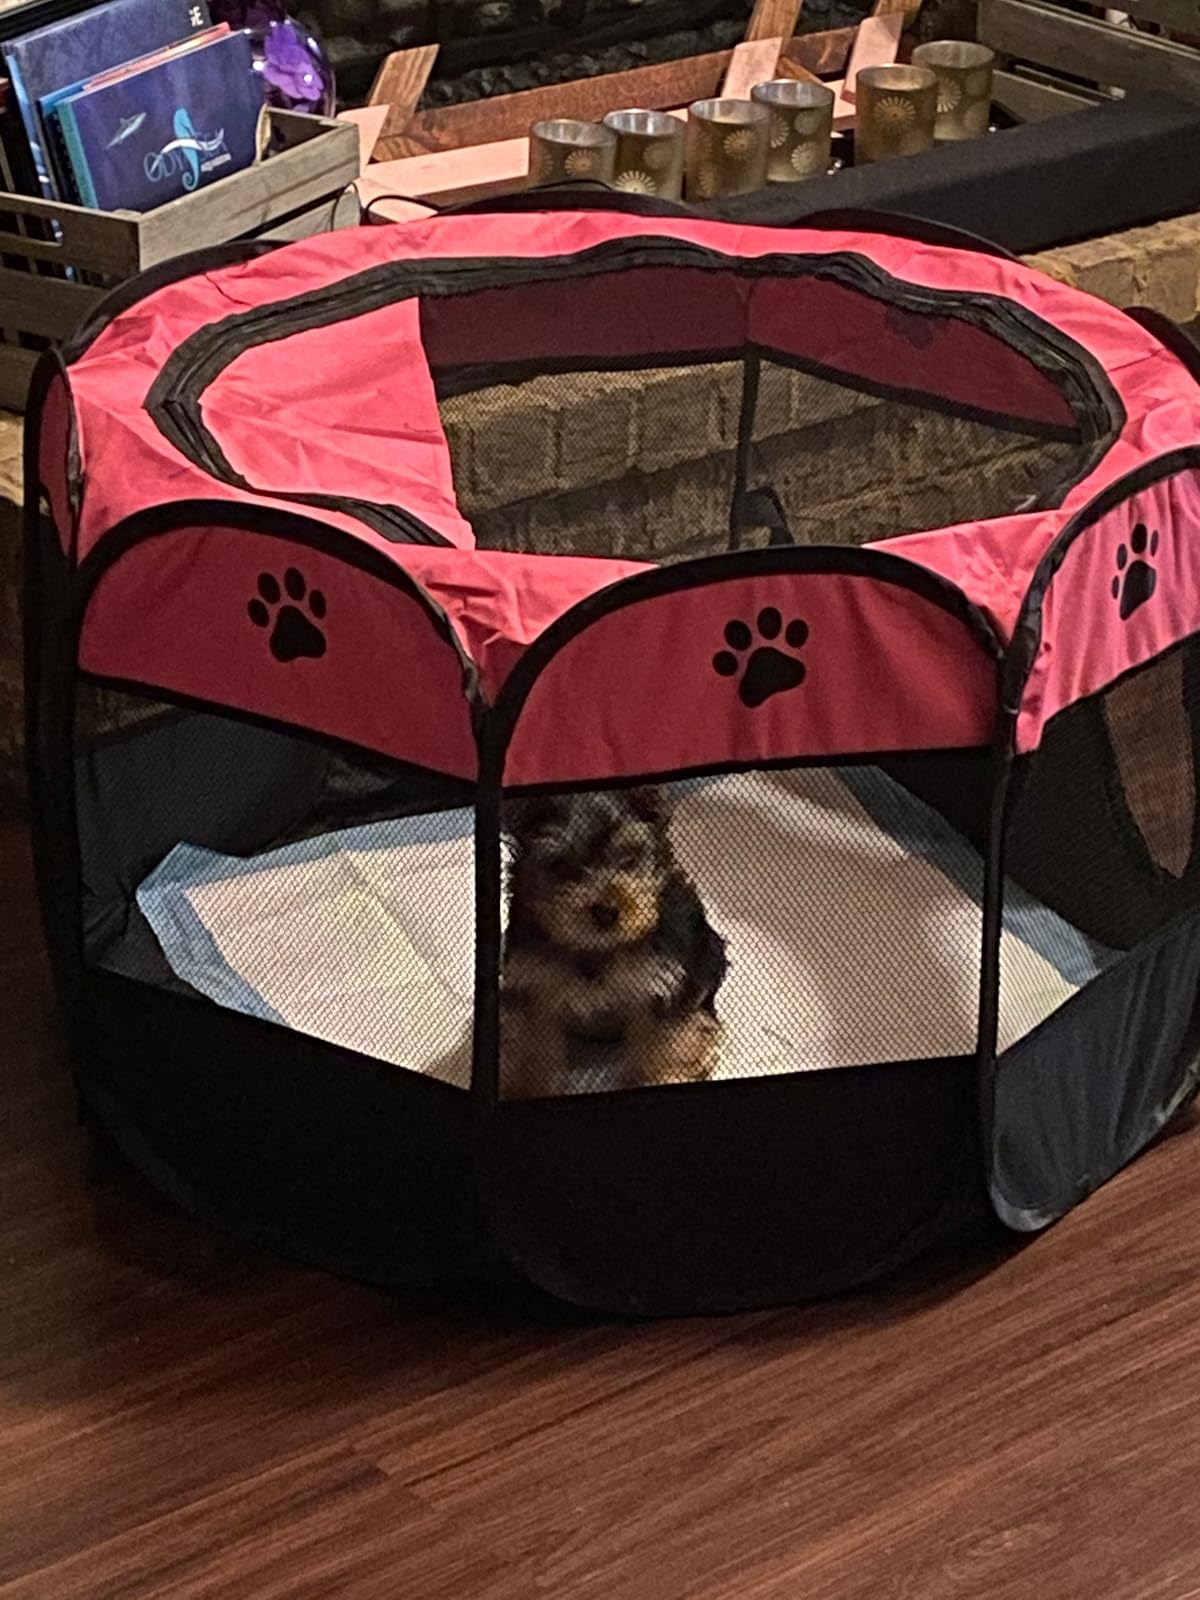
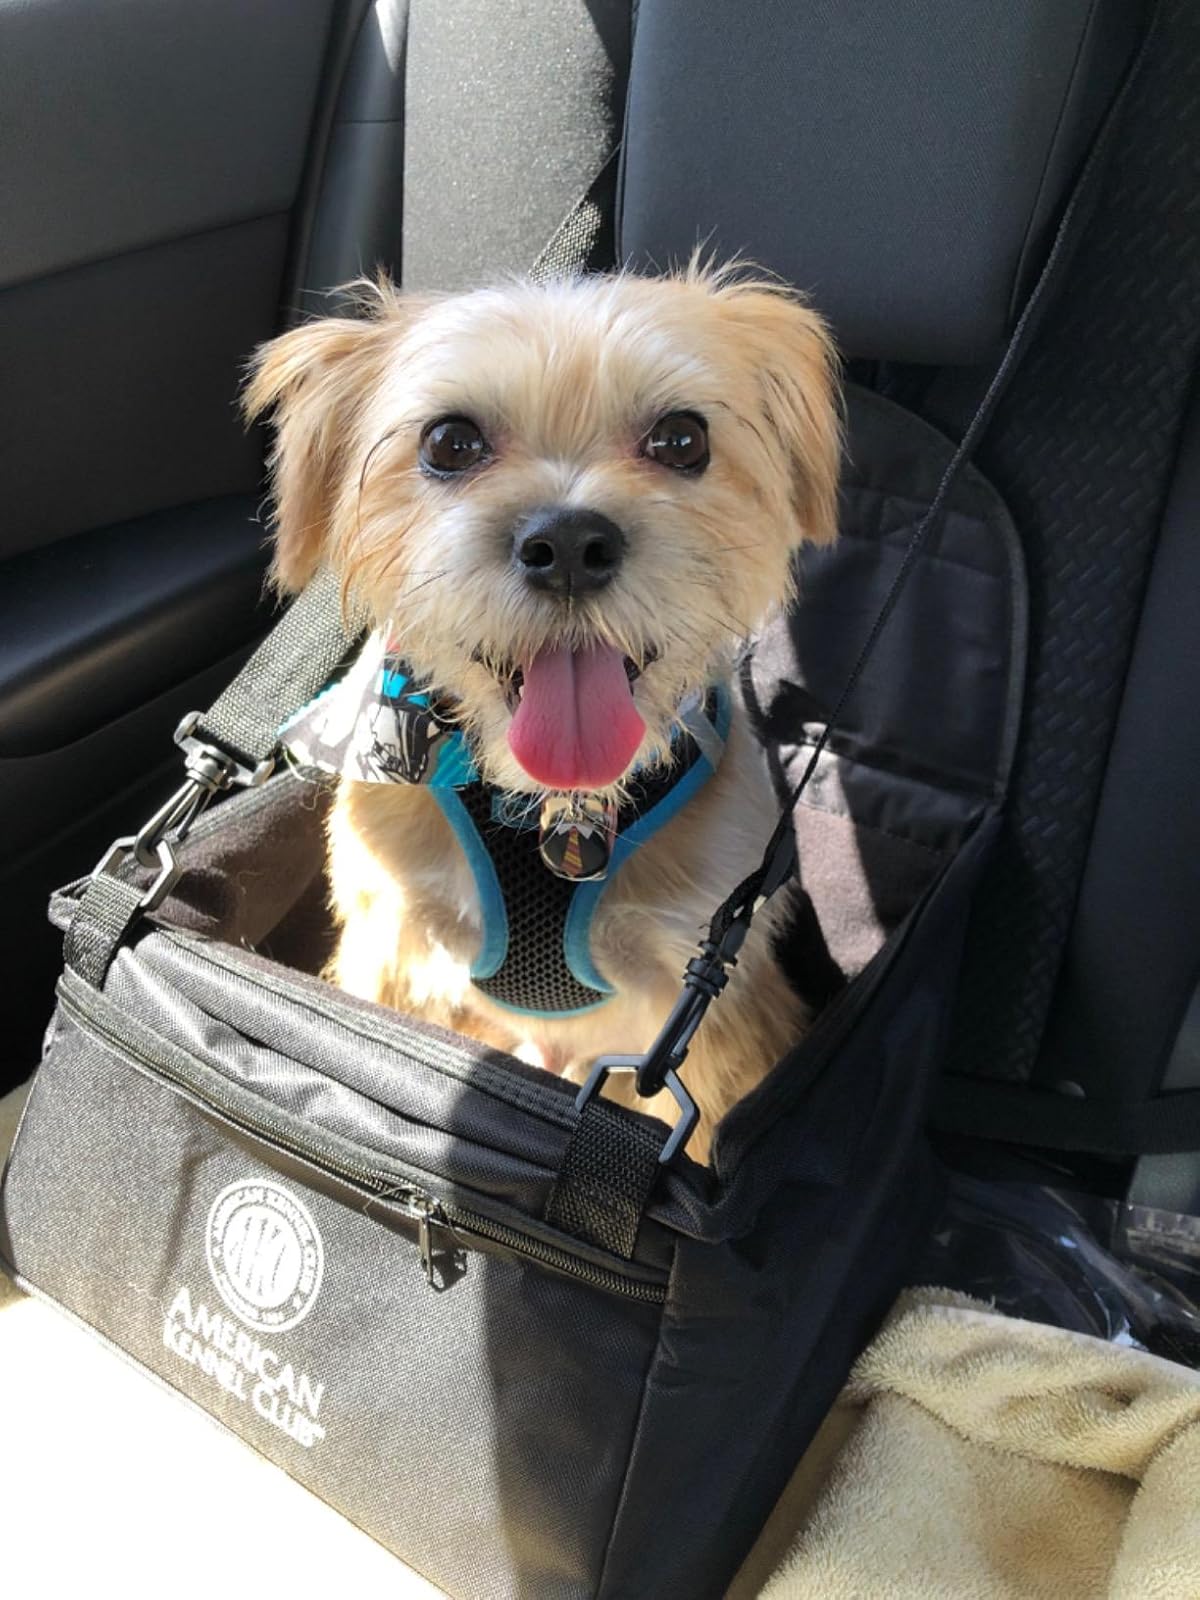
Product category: items_kennel
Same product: no